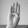
ASL letter: B